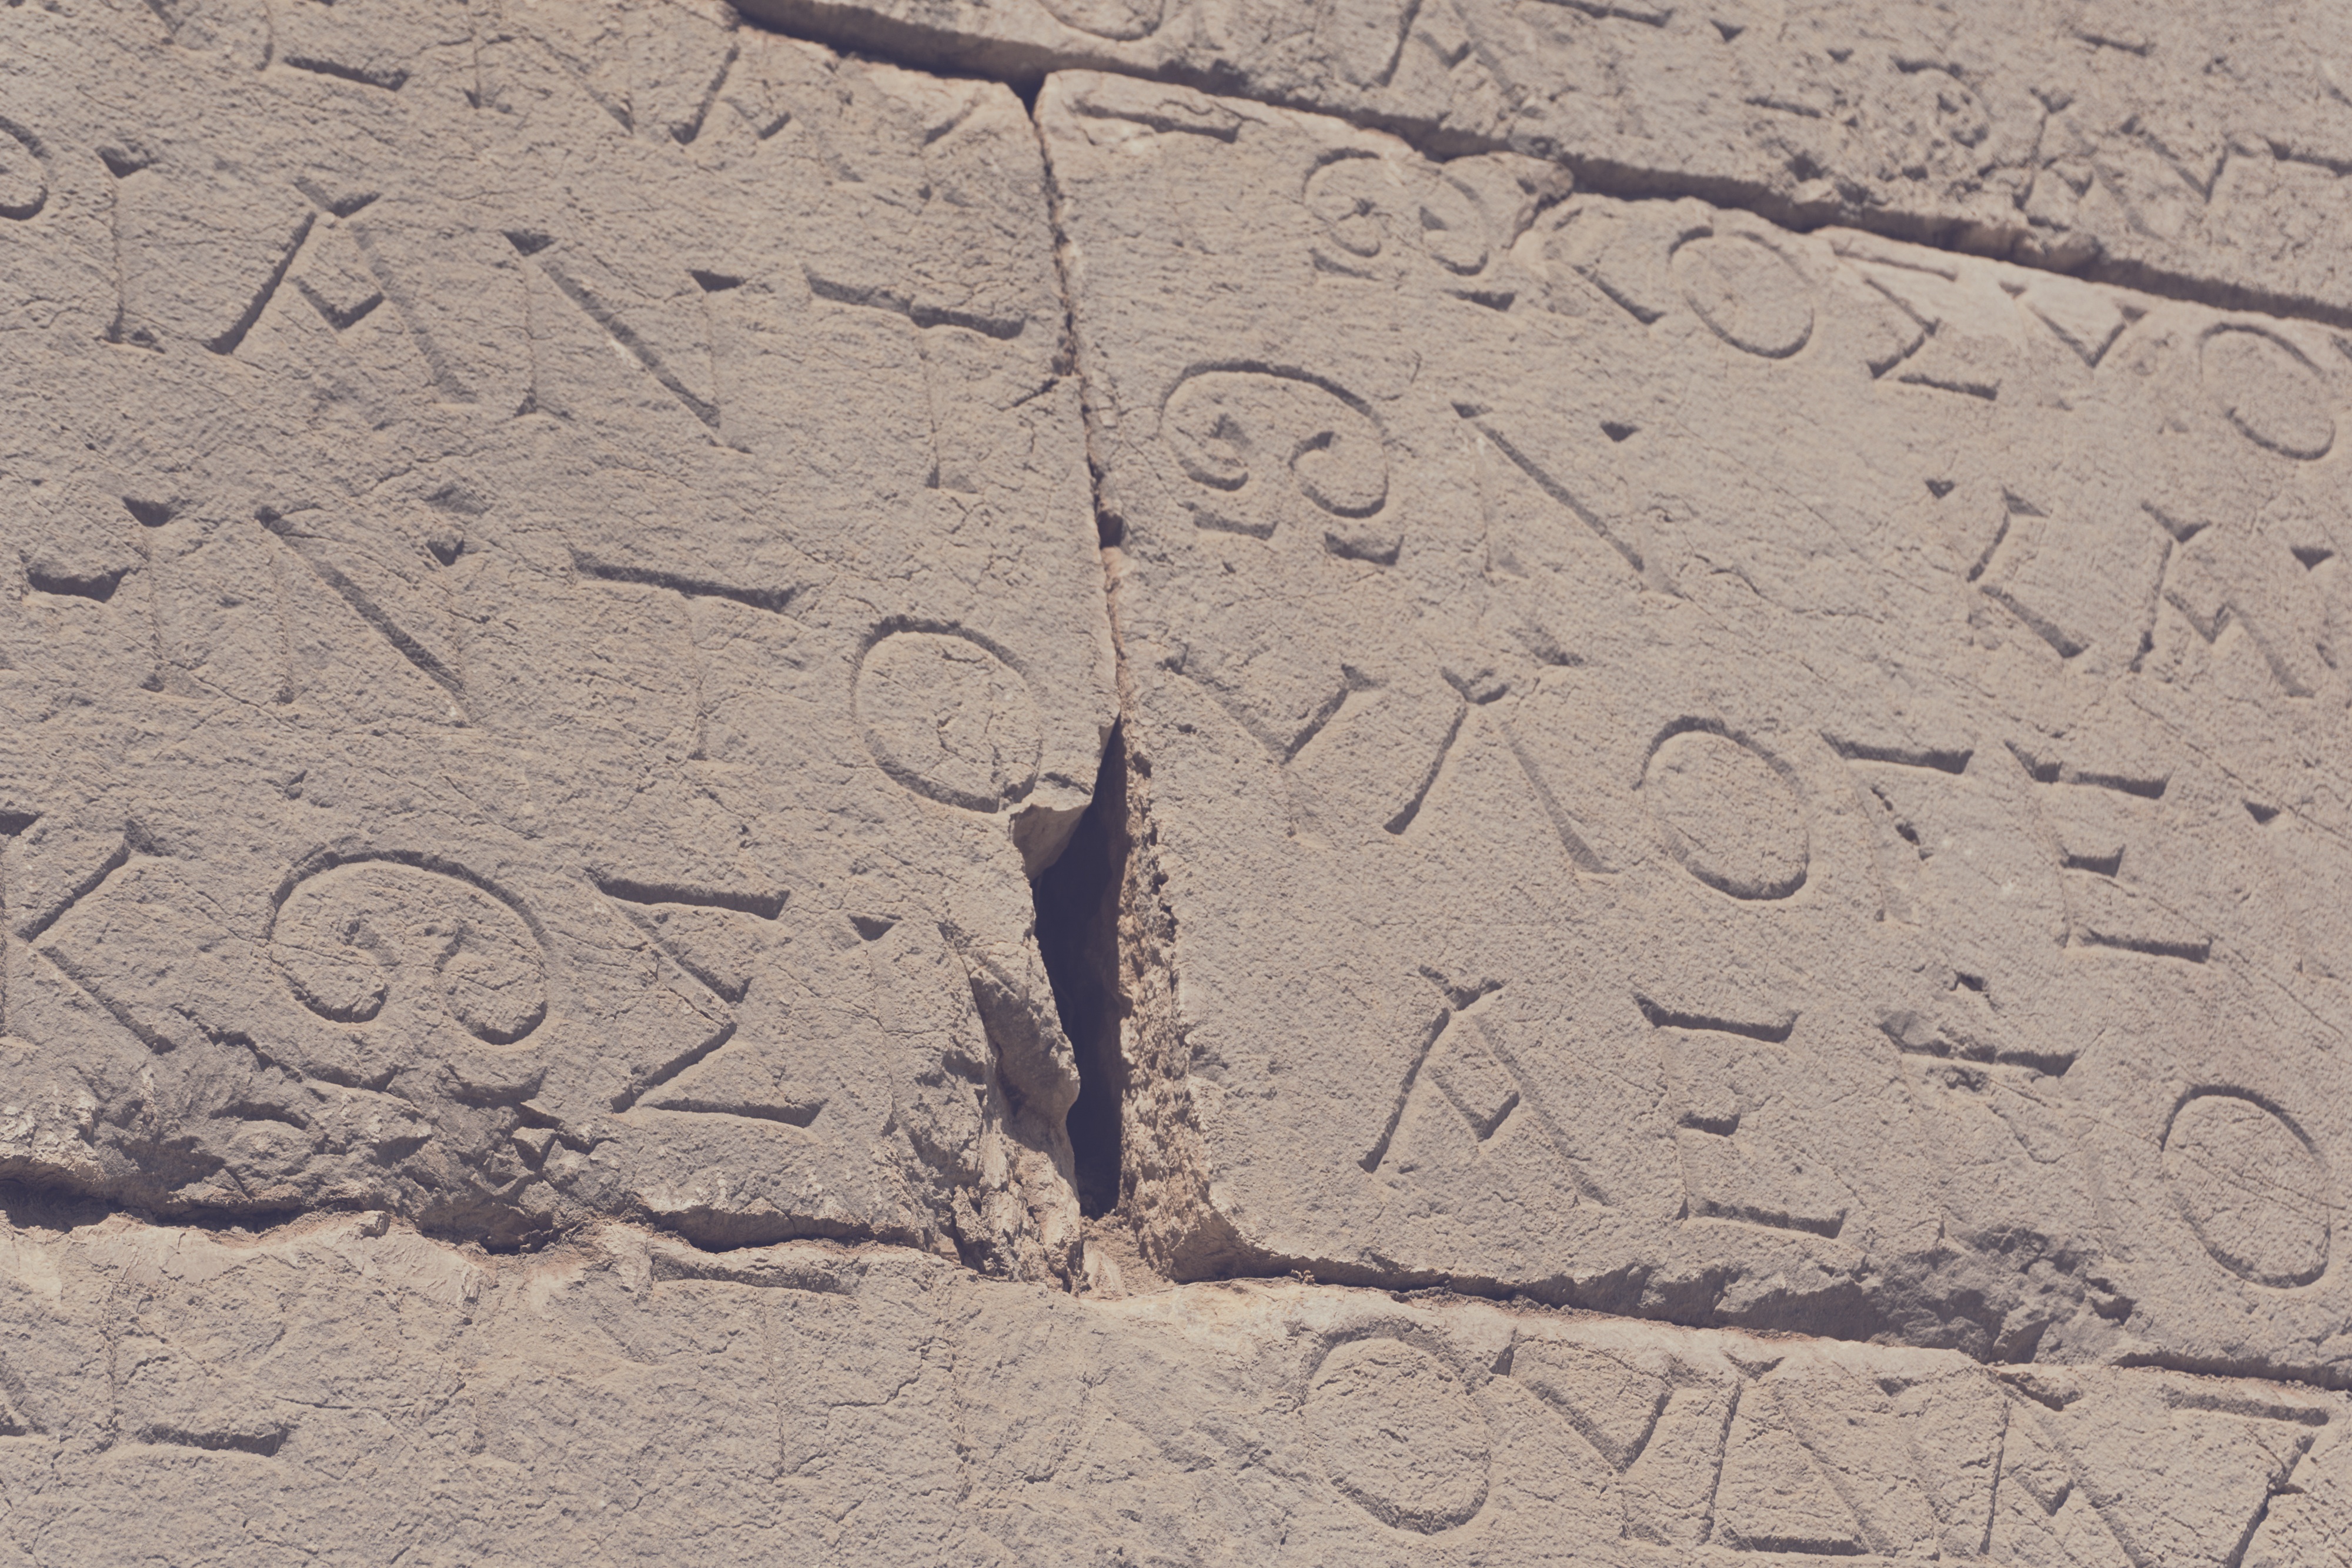
sand, rock, wood, texture, number, wall, line, soil, material, font, temple, handwriting, road surface